Gisela, Abbess of Chelles

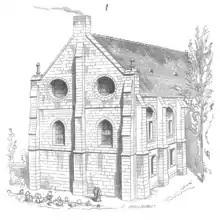
Chelles Abbey, reconstruction of nuns' dormitory. Engraving by Eugène Guillaumot

Gisela (757, Aachen, Cologne, North Rhine-Westphalia, Germany – 810–11, Chelles, Seine-et-Marne, Île-de-France, France) was a Frankish princess and abbess. There are also two variations of her name, which are Gisele and Giselle. She was the daughter of Pepin the Short and his wife Bertrada of Laon. She was the sister of Charlemagne and Carloman.